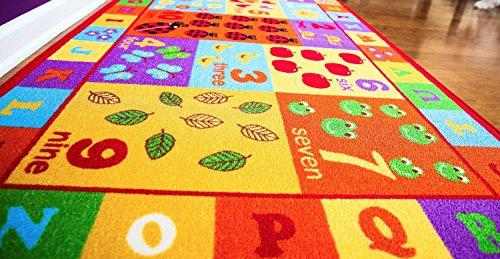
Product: Furnish my Place 740 Numbers 5X7 Kids ABC Educational Alphabet Letter Anti Skid, 4'5"X6'9", Multi/Color
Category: Home & Kitchen | Home Décor | Kids' Room Décor | Rugs
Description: Also would be usage for children's bedrooms, playrooms, kindergarten classrooms.
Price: $54.99
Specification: ASIN:B01HIVOKW2|ShippingWeight:7pounds(Viewshippingratesandpolicies)|DateFirstAvailable:June24,2016